John William Wright

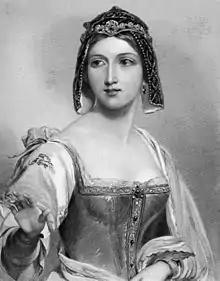
Silvia (engraved by Heath after Wright, 1849 - from "The heroines of Shakespeare")

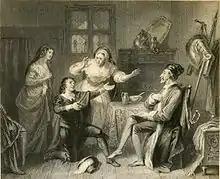
Don Quixote and Samson Carrasco (engraving after Wright, 1834)

John William Wright (1802 – 14 January 1848) was an English genre and portrait watercolour painter and illustrator.